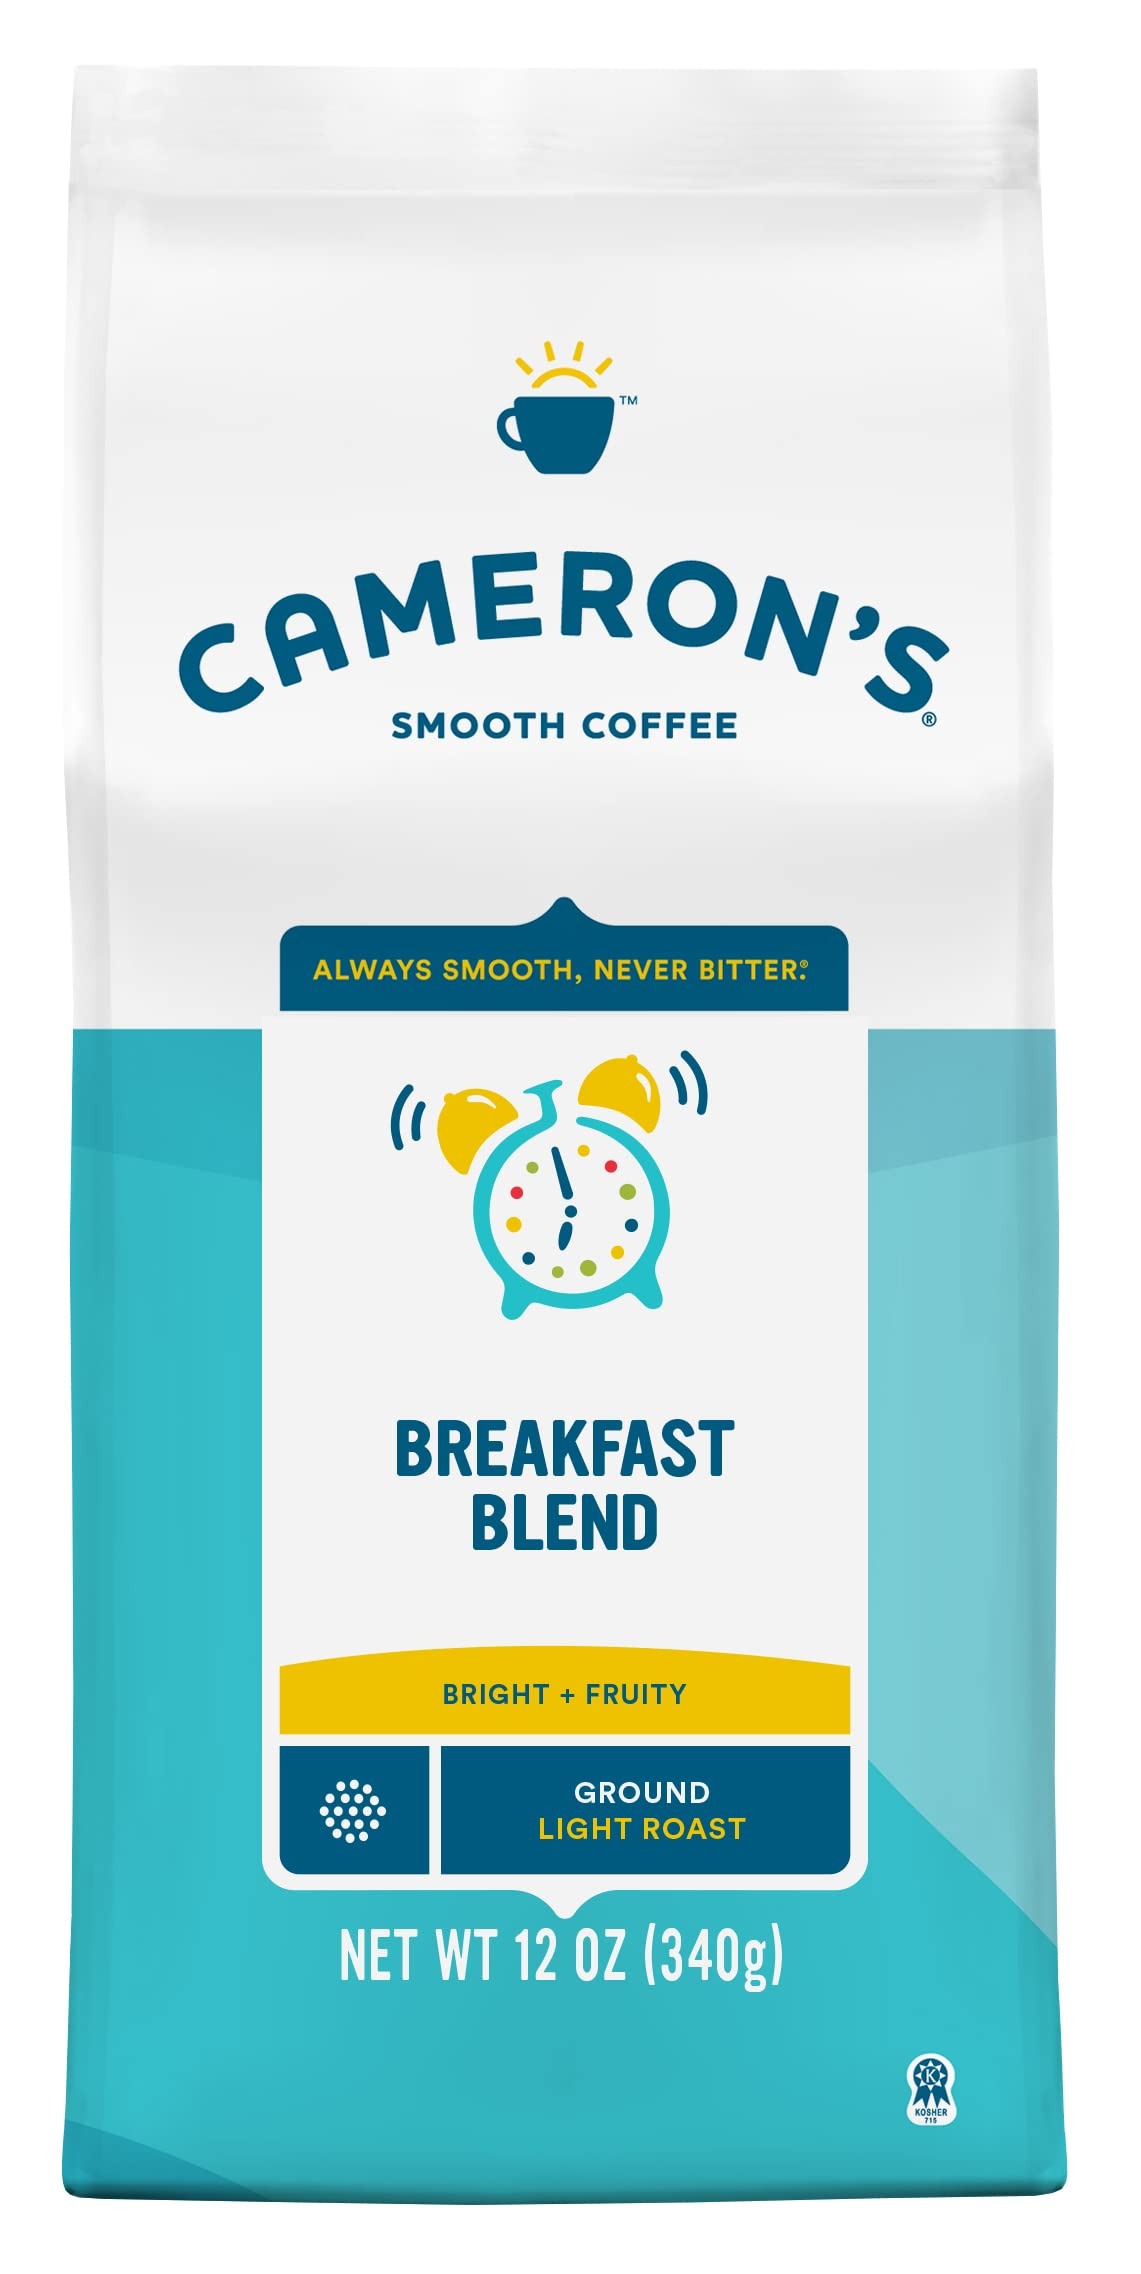
Item Name: Cameron's Coffee Roasted Ground Coffee Bag, Breakfast Blend, 12 Ounce
Bullet Point 1: UNIQUELY HANDCRAFTED COFFEE: One, 12 ounce bag of Cameron's Breakfast Blend. We craft Cameron's Coffee to be the smoothest, most flavorful coffee possible. Our coffee is sustainable, hand-crafted, and small-batch roasted.
Bullet Point 2: RICH AND FLAVORFUL: Say good morning to this perfect breakfast blend of Central and South American coffees that are slow roasted to a mild, yet rich flavor.
Bullet Point 3: ALWAYS SMOOTH, NEVER BITTER: We choose only the top 10% of Arabica coffee beans in the world, hand-crafted to perfection. Brew a smooth, full-flavor coffee experience every time. Never over-roasted.
Bullet Point 4: SUSTAINABLY SOURCED: From roasting in small batches to reducing water consumption, Cameron’s Coffee is committed to making every day brighter. Creating positive change mean caring about our coffee, farmers, and the environment.
Bullet Point 5: QUALITY FIRST: We choose only the top 10% of beans in the world, hand-crafted to perfection. Never over-roasted. If you enjoy Lavazza Coffee, Door County Coffee, Caribou Coffee, Death Wish Coffee, or Illy Coffee - try Cameron's Coffee.
Value: 12.0
Unit: Ounce

Price: 7.28